Fahri Yardım

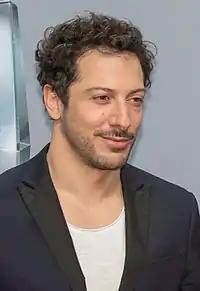
Yardım in 2018

Yardım was born in Hamburg, West Germany, where his parents moved from Turkey.